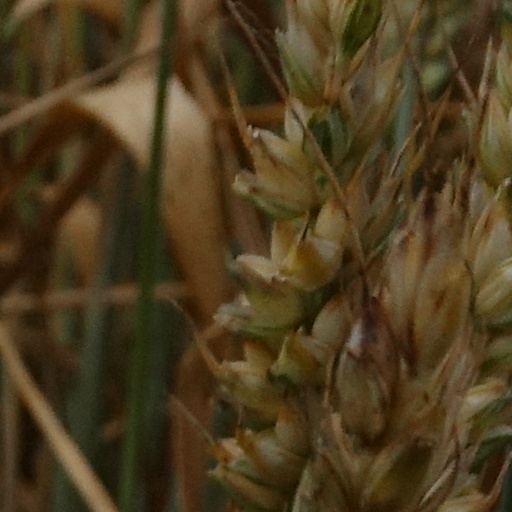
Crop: wheat